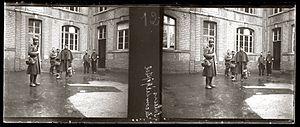
Vue de six soldats debout dans la cour de l'hôpital à Saleux (Somme). 1915. Guerre 1914-1918. L'hôpital semble être installée dans une école.
Saleux est une commune française située dans le département de la Somme en région Hauts-de-France.